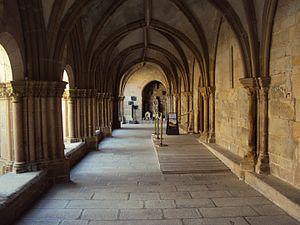
Cloître de l'abbaye Saint-Martin et Saint-Michel, entrée du musée du Cloître de Tulle, Corrèze, France.
Tulle est une commune du Sud-Ouest de la France, préfecture du département de la Corrèze dans la région Nouvelle-Aquitaine. Les habitants de la ville sont appelés les Tullistes.
Le musée du cloître de Tulle ou musée municipal d'Art et d'Histoire du Pays de Tulle est un musée d’art et d’histoire abritant des collections reflétant les découvertes et l'histoire de Tulle et de sa région.